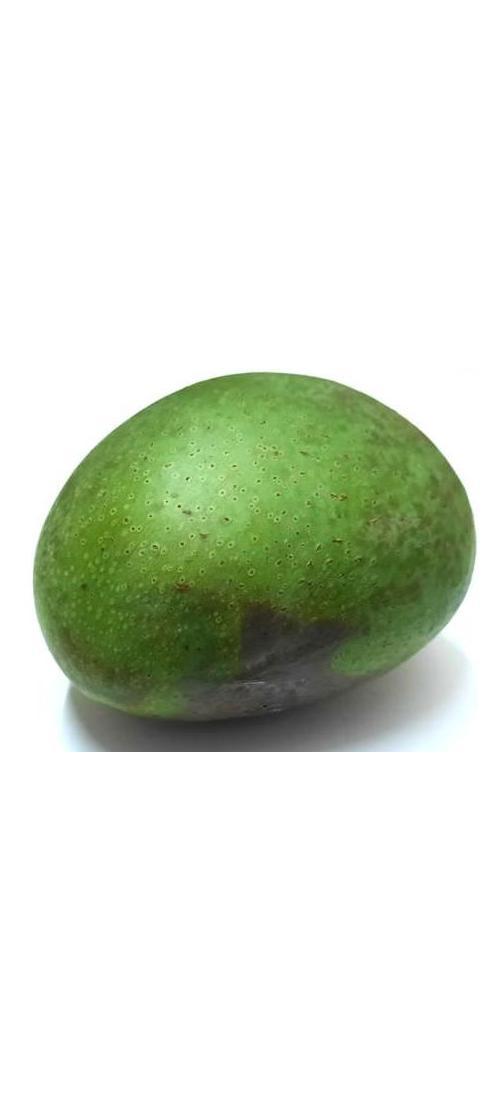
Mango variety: Ashshina Zhinuk